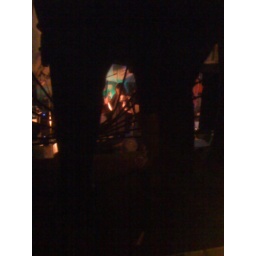
black mountain from above and between